Arlebosc

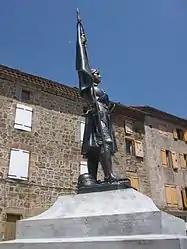
Statue of Joan of Arc at Arlebosc

Arlebosc is a commune in the Ardèche department in the Auvergne-Rhône-Alpes region of southern France.